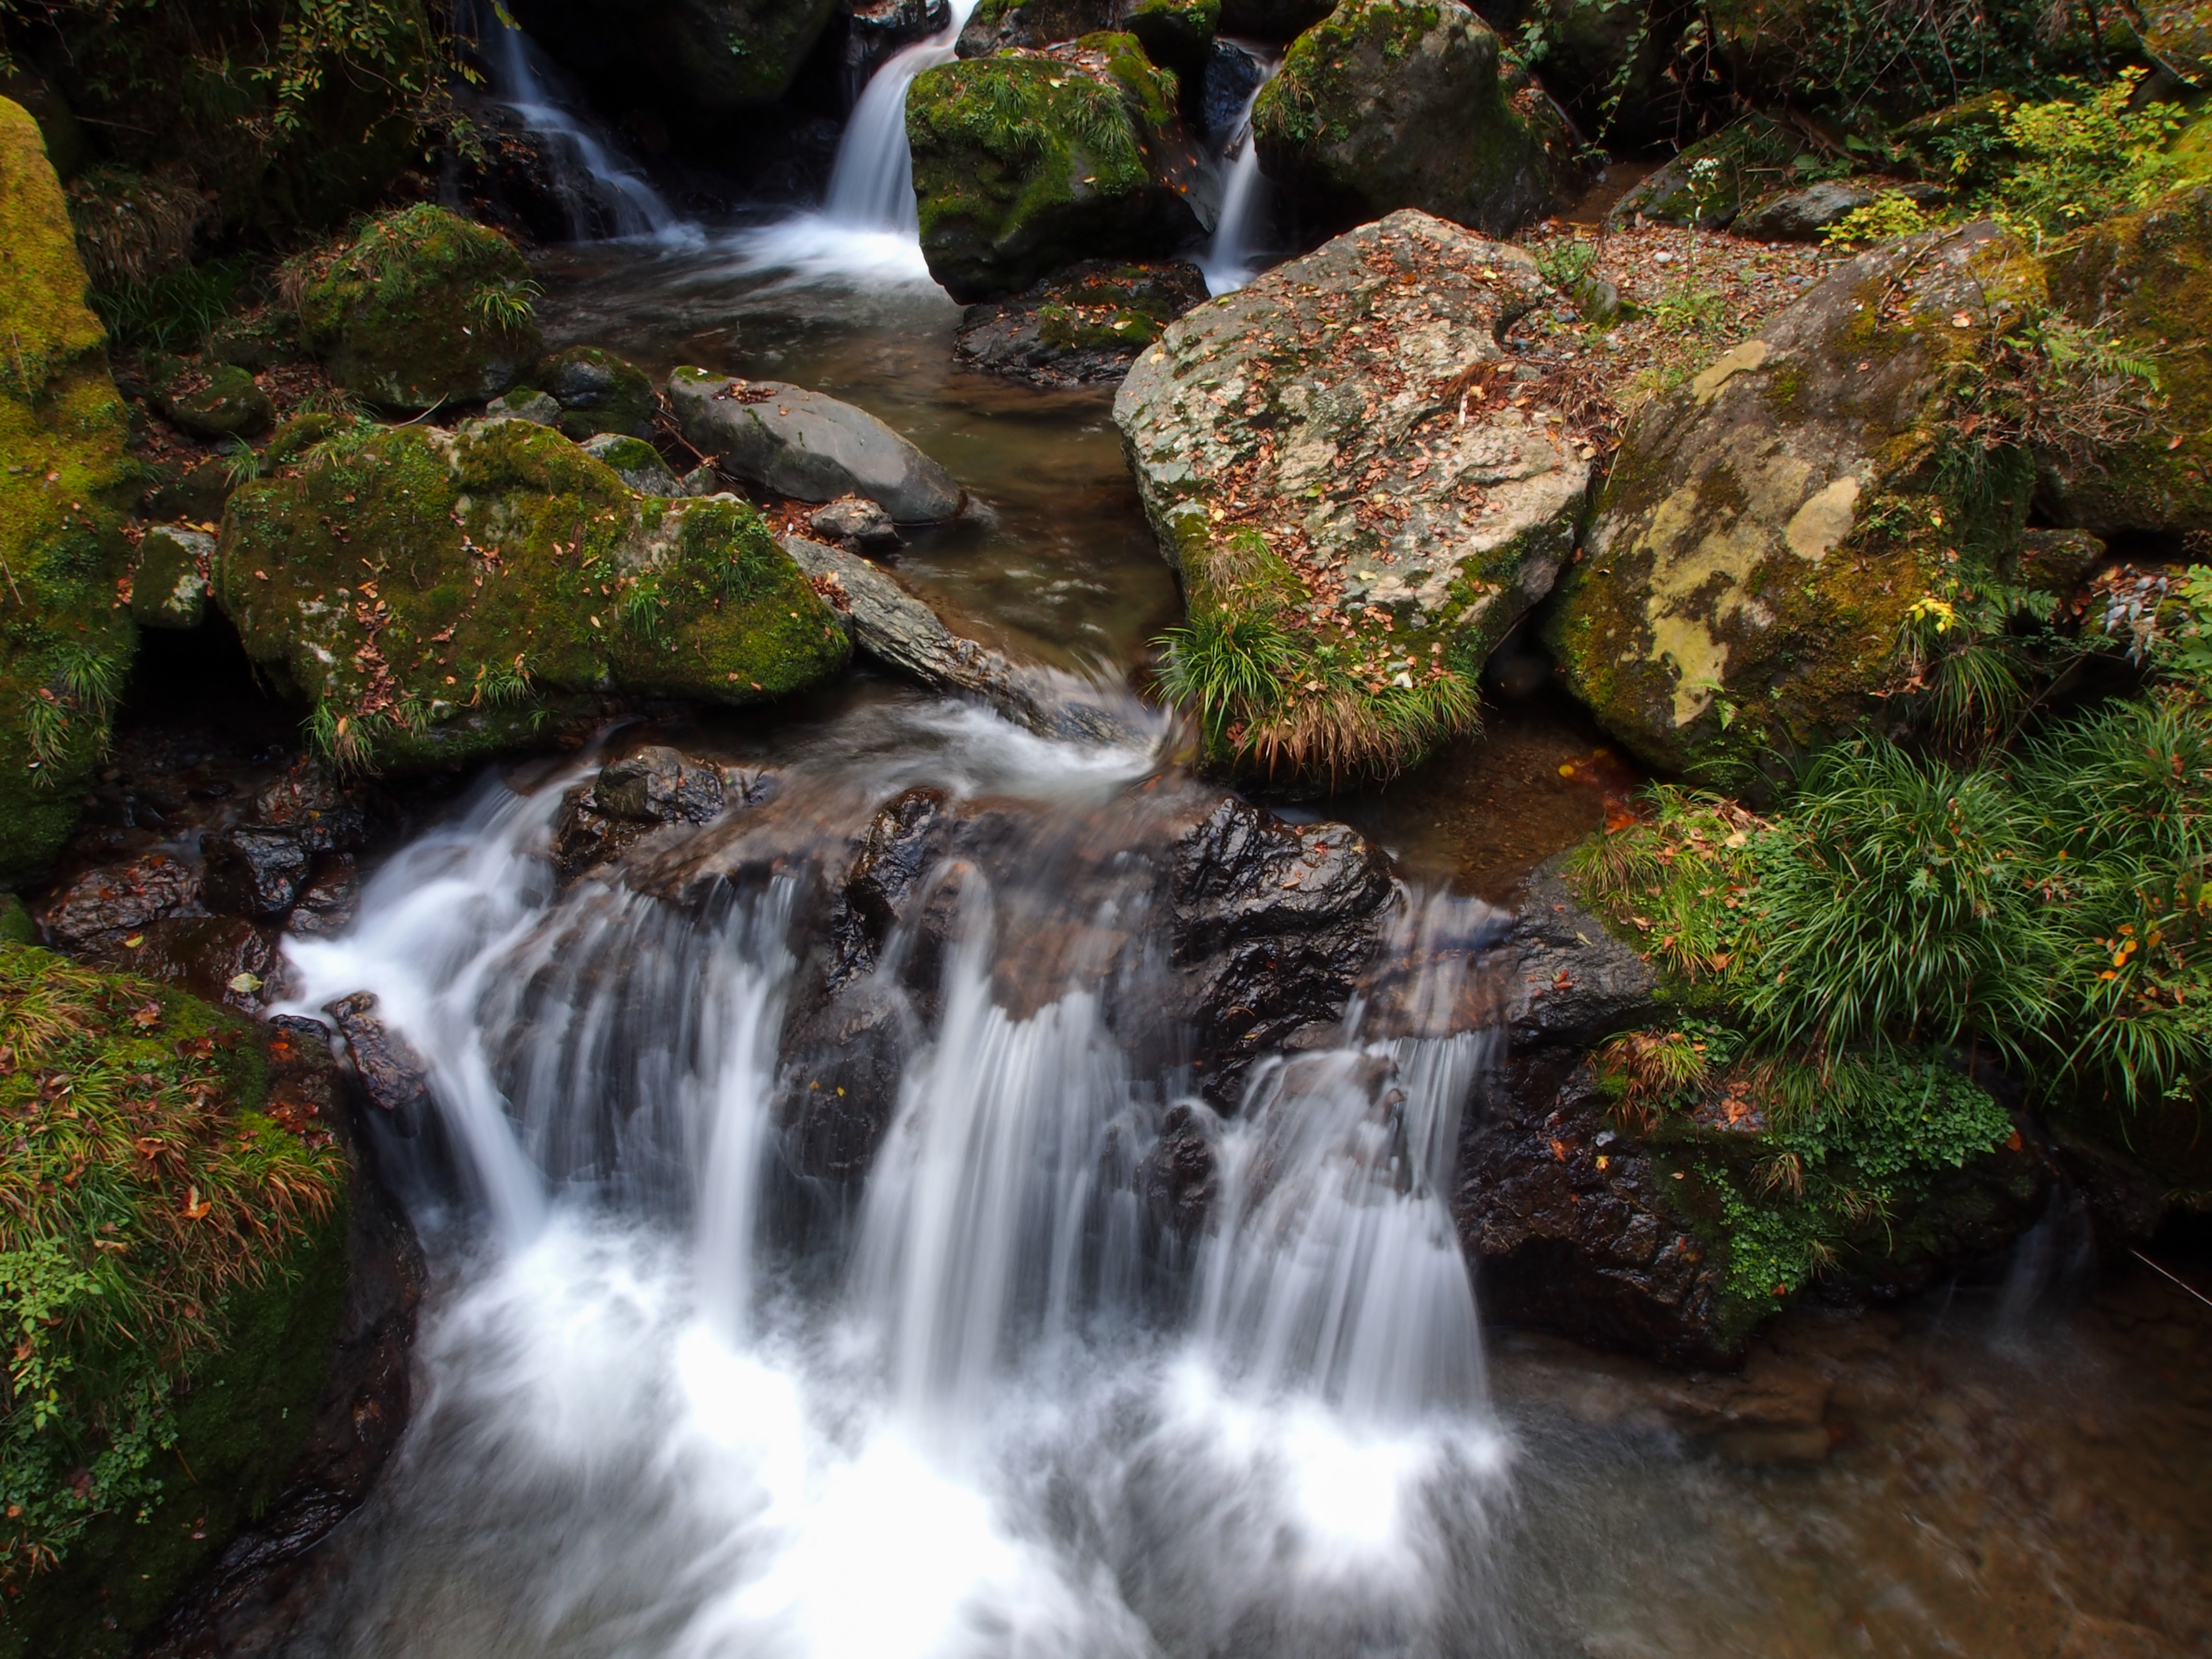
landscape, water, nature, waterfall, creek, river, valley, stream, autumn, rapid, japan, kumamoto, body of water, wasserfall, water feature, watercourse, kikuchi